List of portable software

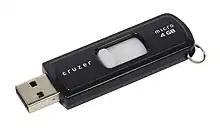
Example of a 4GB USB flash drive

For the purposes of this list, a portable application is software that can be used from portable storage devices such as USB flash drives, digital audio players, PDAs or external hard drives. To be considered for inclusion, an application must be executable on multiple computers from removable storage without installation, and without writing settings or data onto a computer's non-removable storage. This includes modified portable versions of non-portable applications.